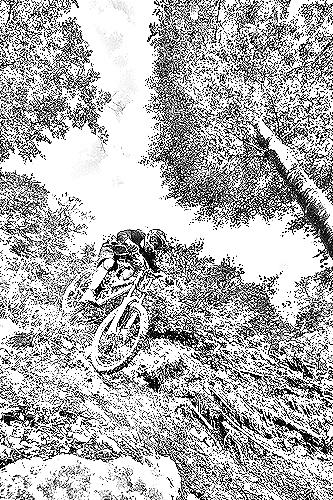
Portrait style: Sketch Portrait